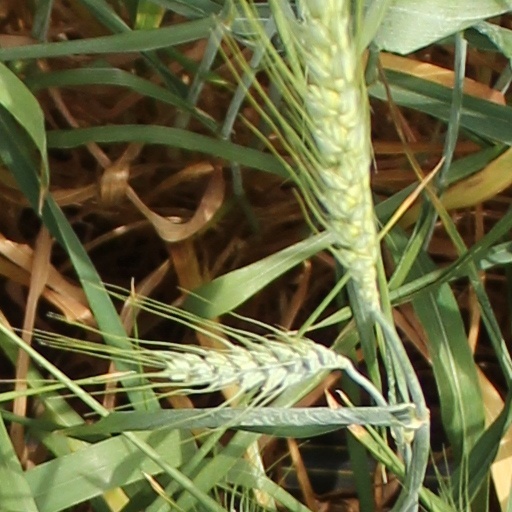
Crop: wheat